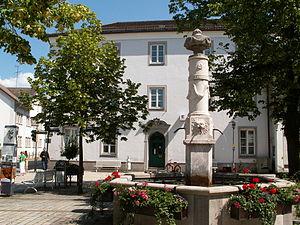
Marktoberdorf est une ville allemande située en Bavière et chef-lieu de l'arrondissement d'Ostallgäu.